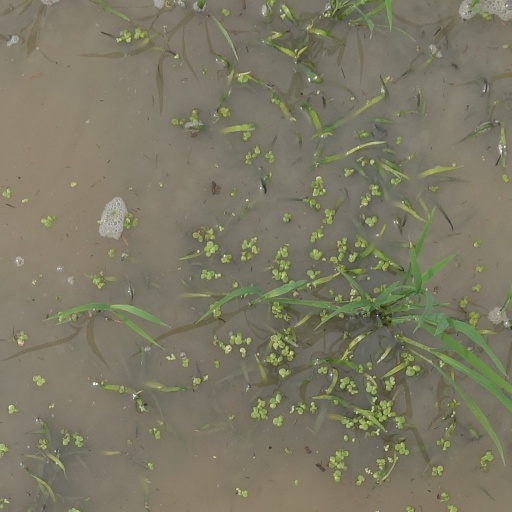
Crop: rice